Scroll Lock

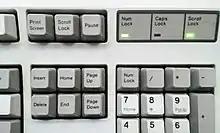
The scroll-lock key with an activated indicator light on an IBM Model M keyboard.

Scroll Lock or ScrLk (sometimes notated ⤓ or ↕) is a lock key (typically with an associated status light) on most IBM-compatible computer keyboards. Depending on the operating system, it may be used for different purposes, and applications may assign functions to the key or change their behavior depending on its toggling state. The key is not frequently used, and therefore some reduced or specialized keyboards lack altogether.